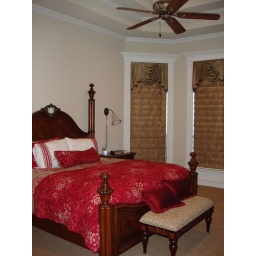
There are still plenty of bare walls in our house.